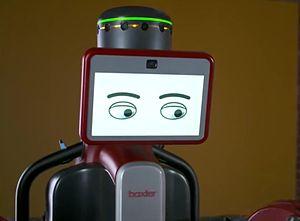
buste de Baxter
Baxter est un robot industriel créé en 2013 par Rethink Robotics, une start-up fondée par Rodney Brooks. Brooks a déclaré que Baxter a été conçu pour effectuer les tâches ternes sur une ligne de production. Il est destiné à être vendu aux petites et moyennes entreprises.